Daydream (1981 film)

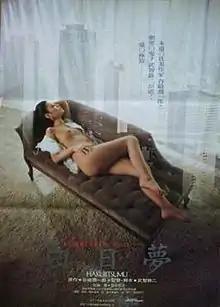
Poster of "Daydream" (1981)

is a 1981 Japanese pink film directed by Tetsuji Takechi. It is a remake of Takechi's 1964 pink film of the same name, and is considered the first hardcore pornographic film to be released theatrically in Japan.